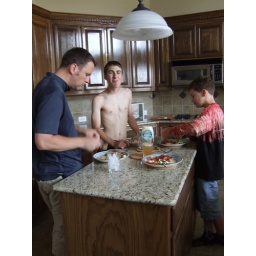
This is the first meal we had in the house, in the kitchen because we didn't have a table and chairs.